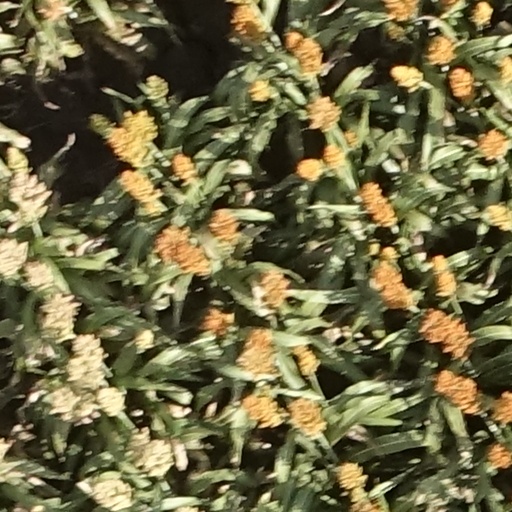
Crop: sorghum